Vince Hall

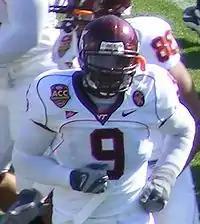
Hall with Virginia Tech in 2007

Vincent Larry Hall (born December 3, 1984) is a former American football linebacker. He was signed by the St. Louis Rams as an undrafted free agent in 2008. He played college football at Virginia Tech. Hall was also a member of the Buffalo Bills, Richmond Raiders and Richmond Revolution.